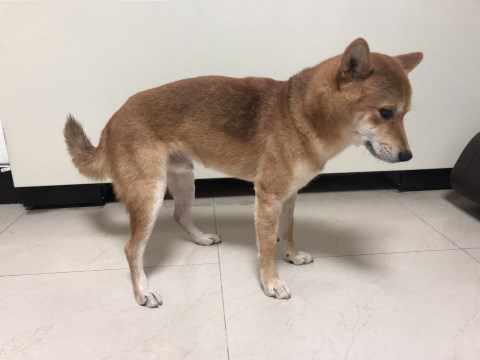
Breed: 1043-n000001-Shiba_Dog